North Alabama

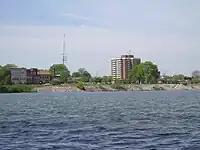
Decatur seen from the Tennessee River, is the third largest city in North Alabama

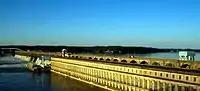
Wilson Dam is a part of the Tennessee Valley Authority's valuable impact on the North Alabama economy.

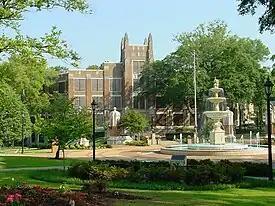
The University of North Alabama is Alabama’s oldest public university.

The northern areas of Alabama contain a wide variety of industrial, manufacturing, and high-tech corporations with both large and small operations. Each of the three economic centers in the region (Huntsville, Decatur, and Florence) have a distinct type of economic base. The entire region relies heavily on row-crop, cattle and poultry production. Agribusiness plays a vital role in The Valley. Some of the largest row-crop operations in the state reside on farms in The Valley.